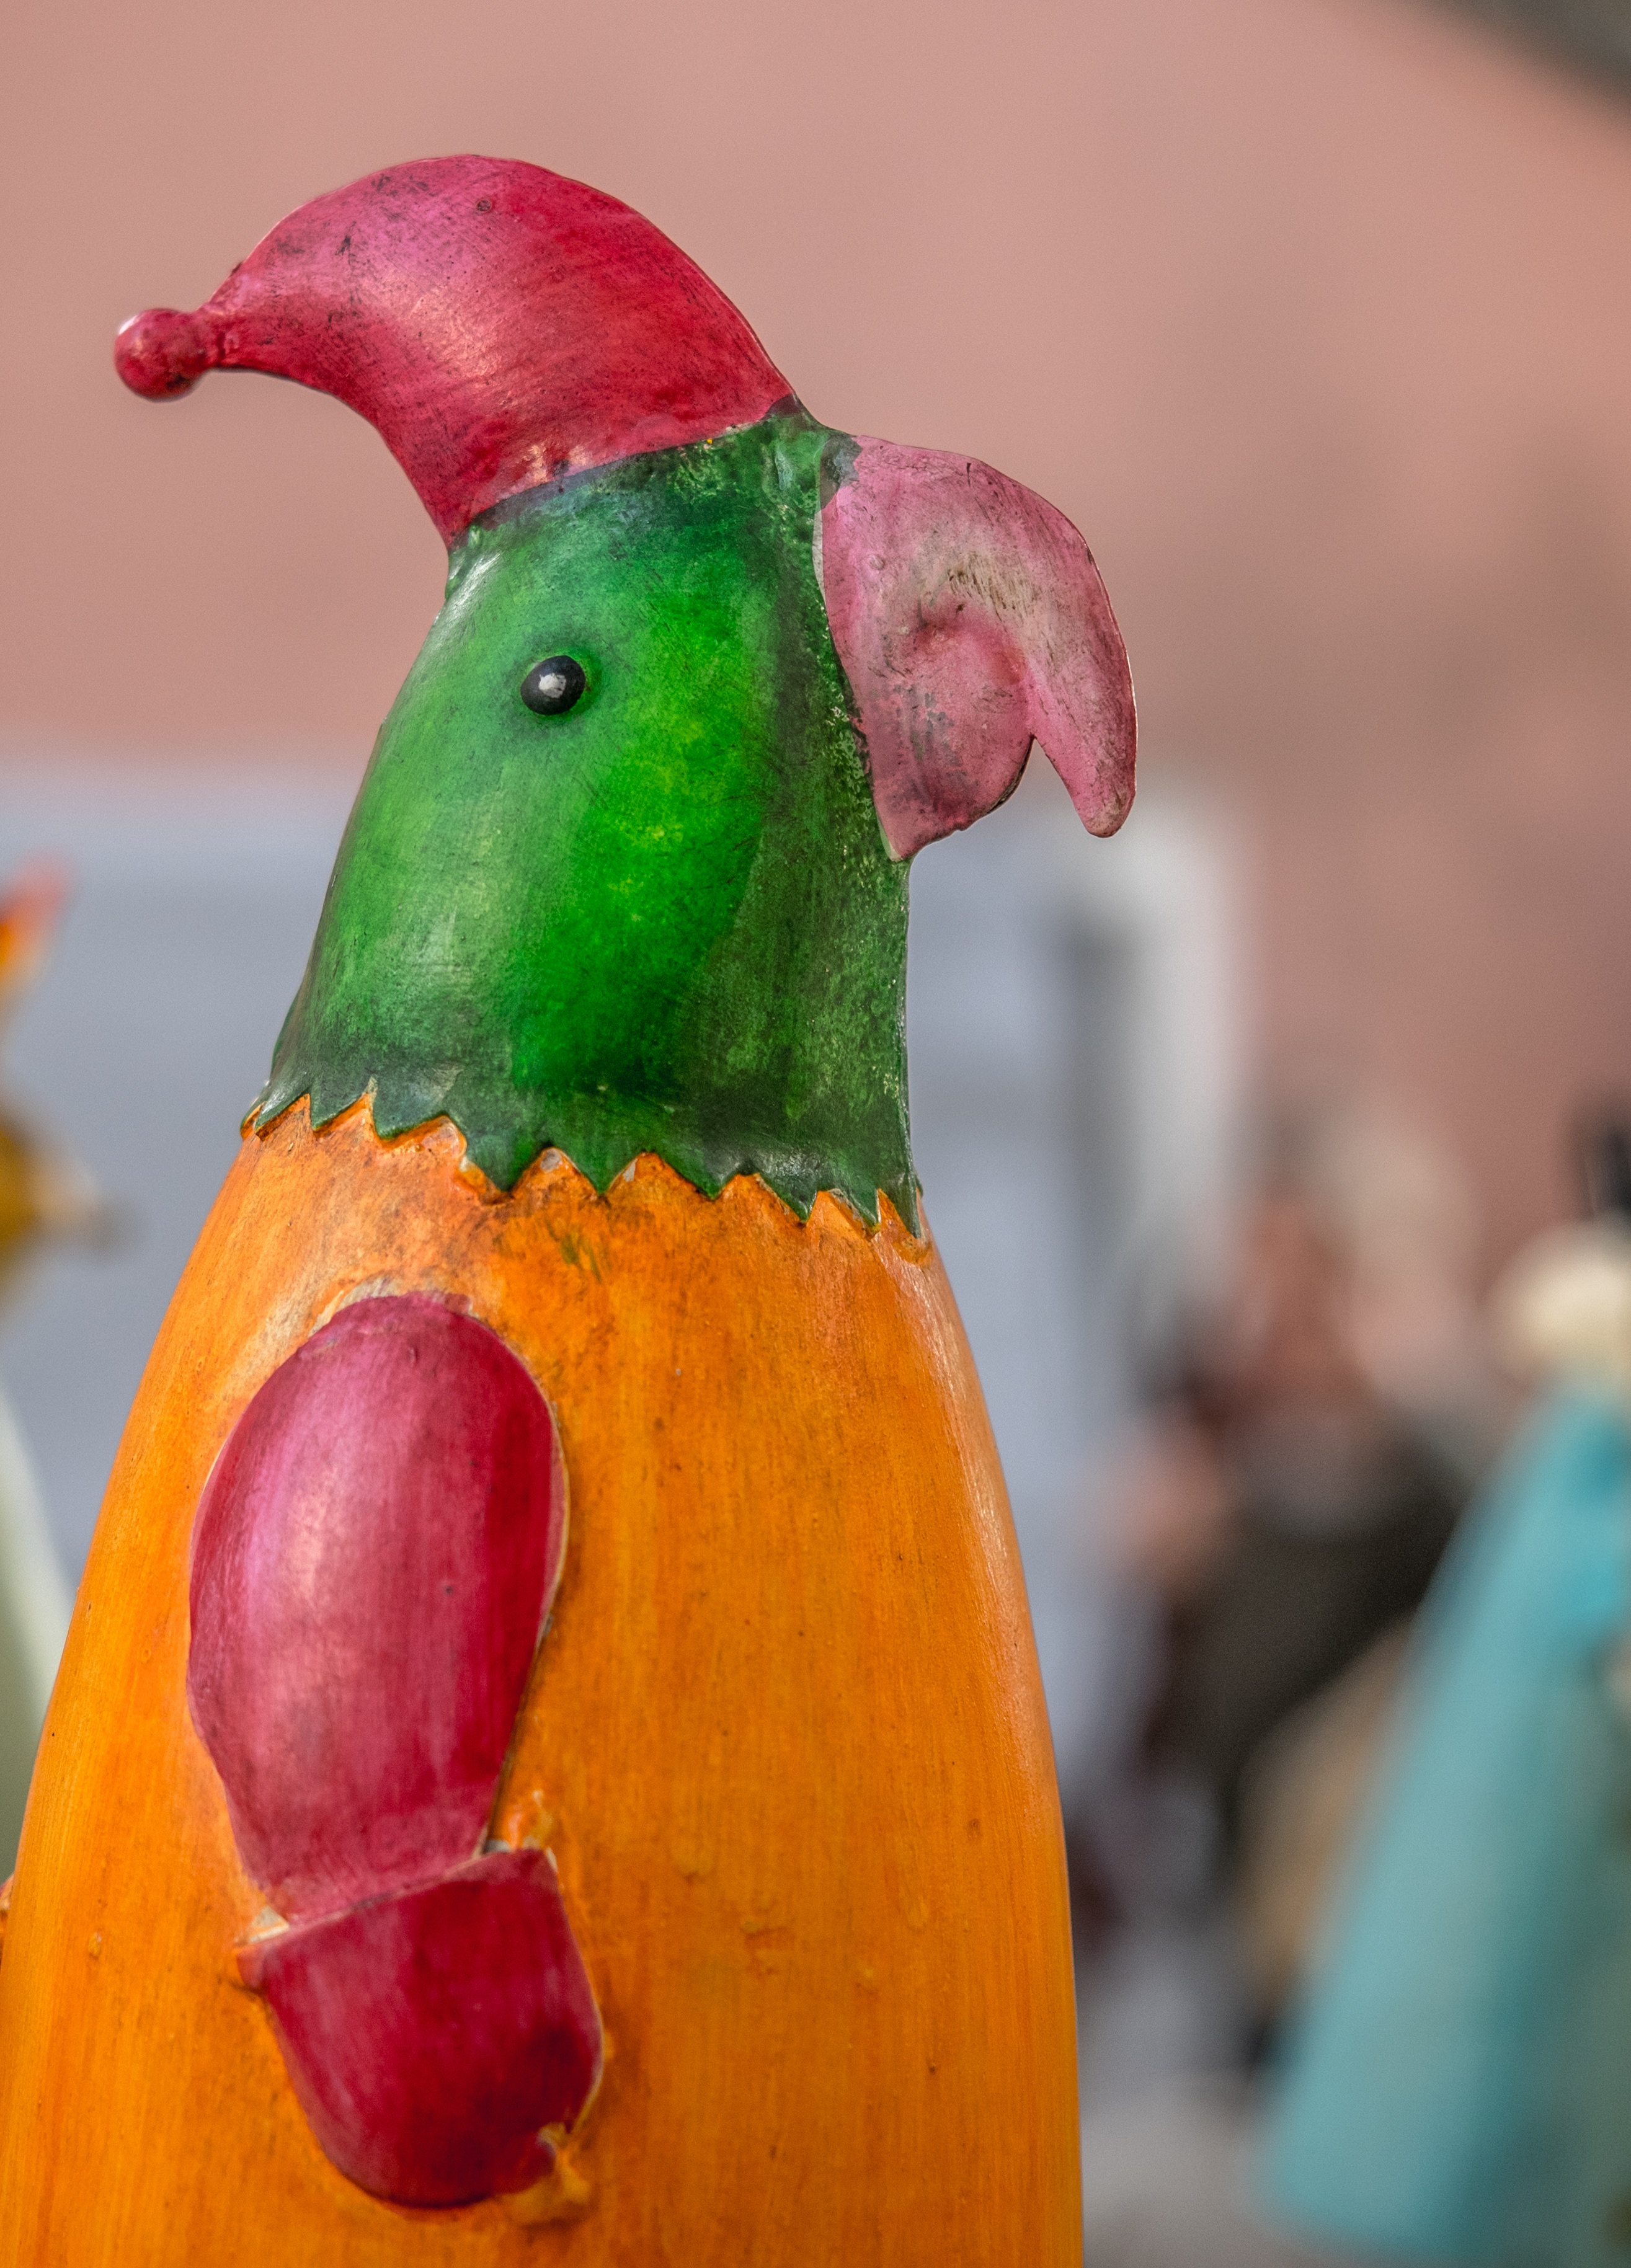
bird, animal, statue, red, beak, produce, color, metal, craft, garden, chicken, deco, lorikeet, art, vertebrate, parrot, painted, iron, hahn, decorative items, arts crafts, hand painted, haushahn